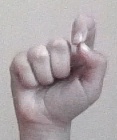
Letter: fa